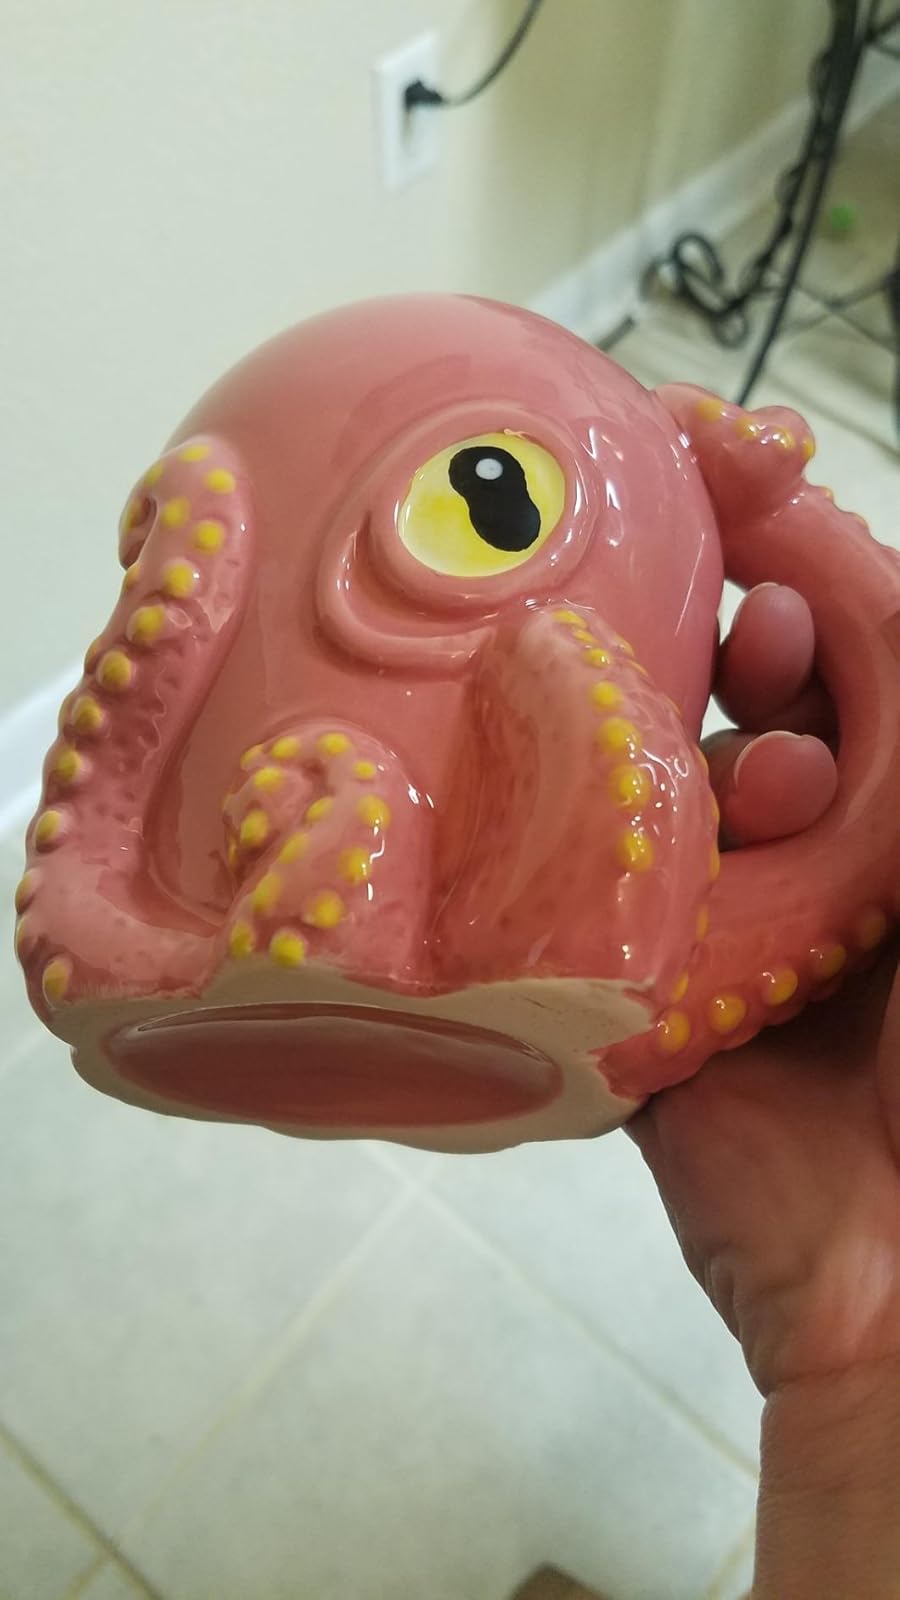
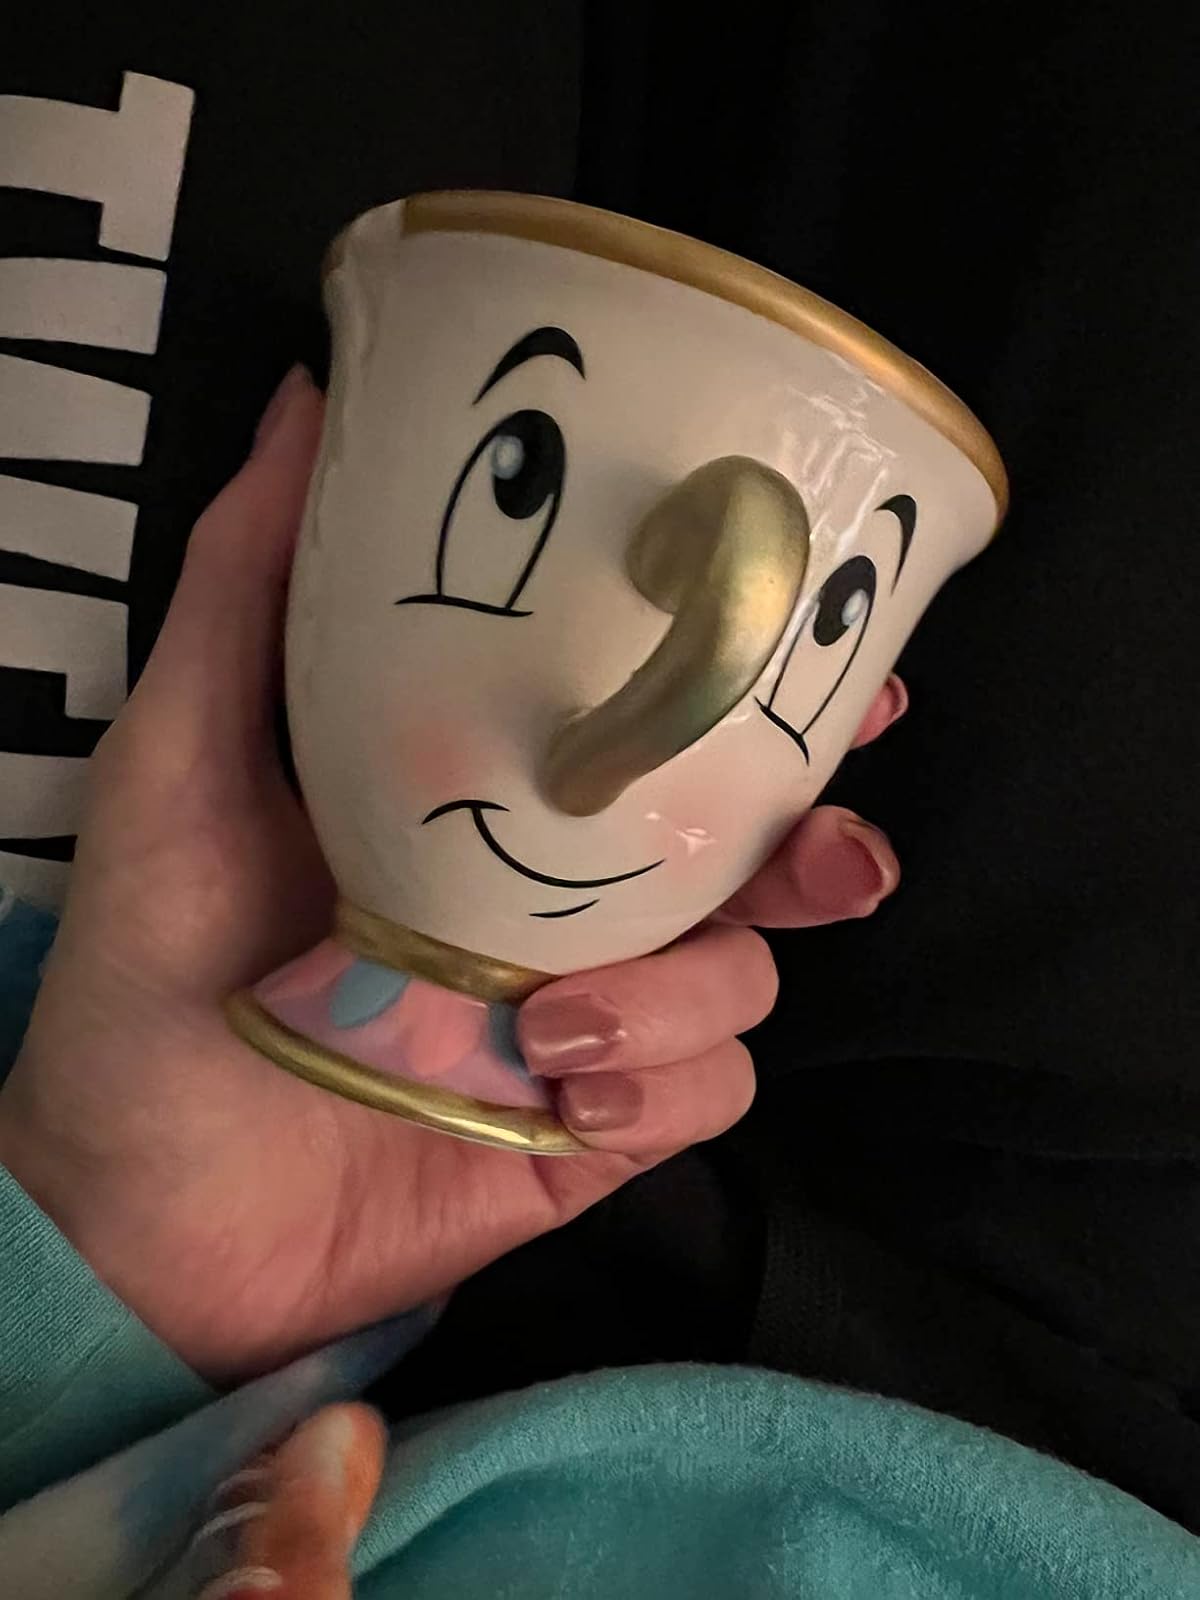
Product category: items_mug
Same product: no